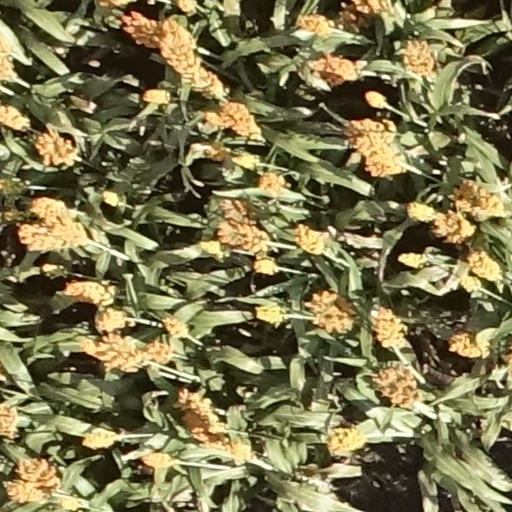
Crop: sorghum